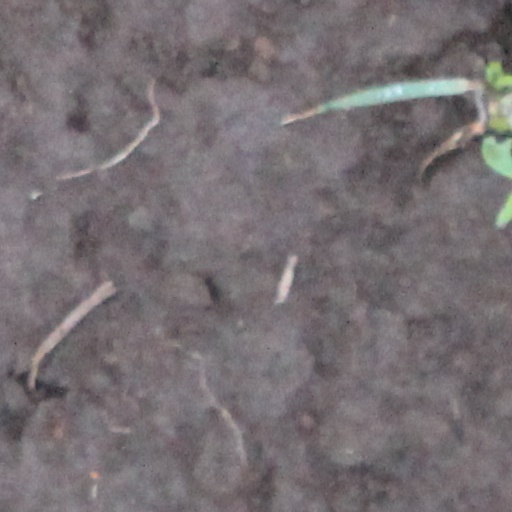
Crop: wheat